Slam 'N Jam '95

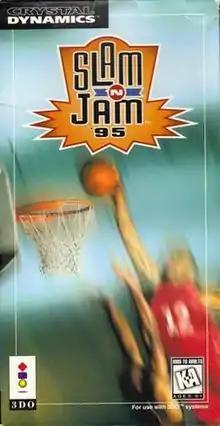
North American cover art

Slam 'N Jam '95 is a sports video game developed by Left Field Productions and published by Crystal Dynamics for the 3DO. It was followed by a sequel, "Slam 'N Jam '96 featuring Magic & Kareem", released for PlayStation, Sega Saturn, and MS-DOS the following year.